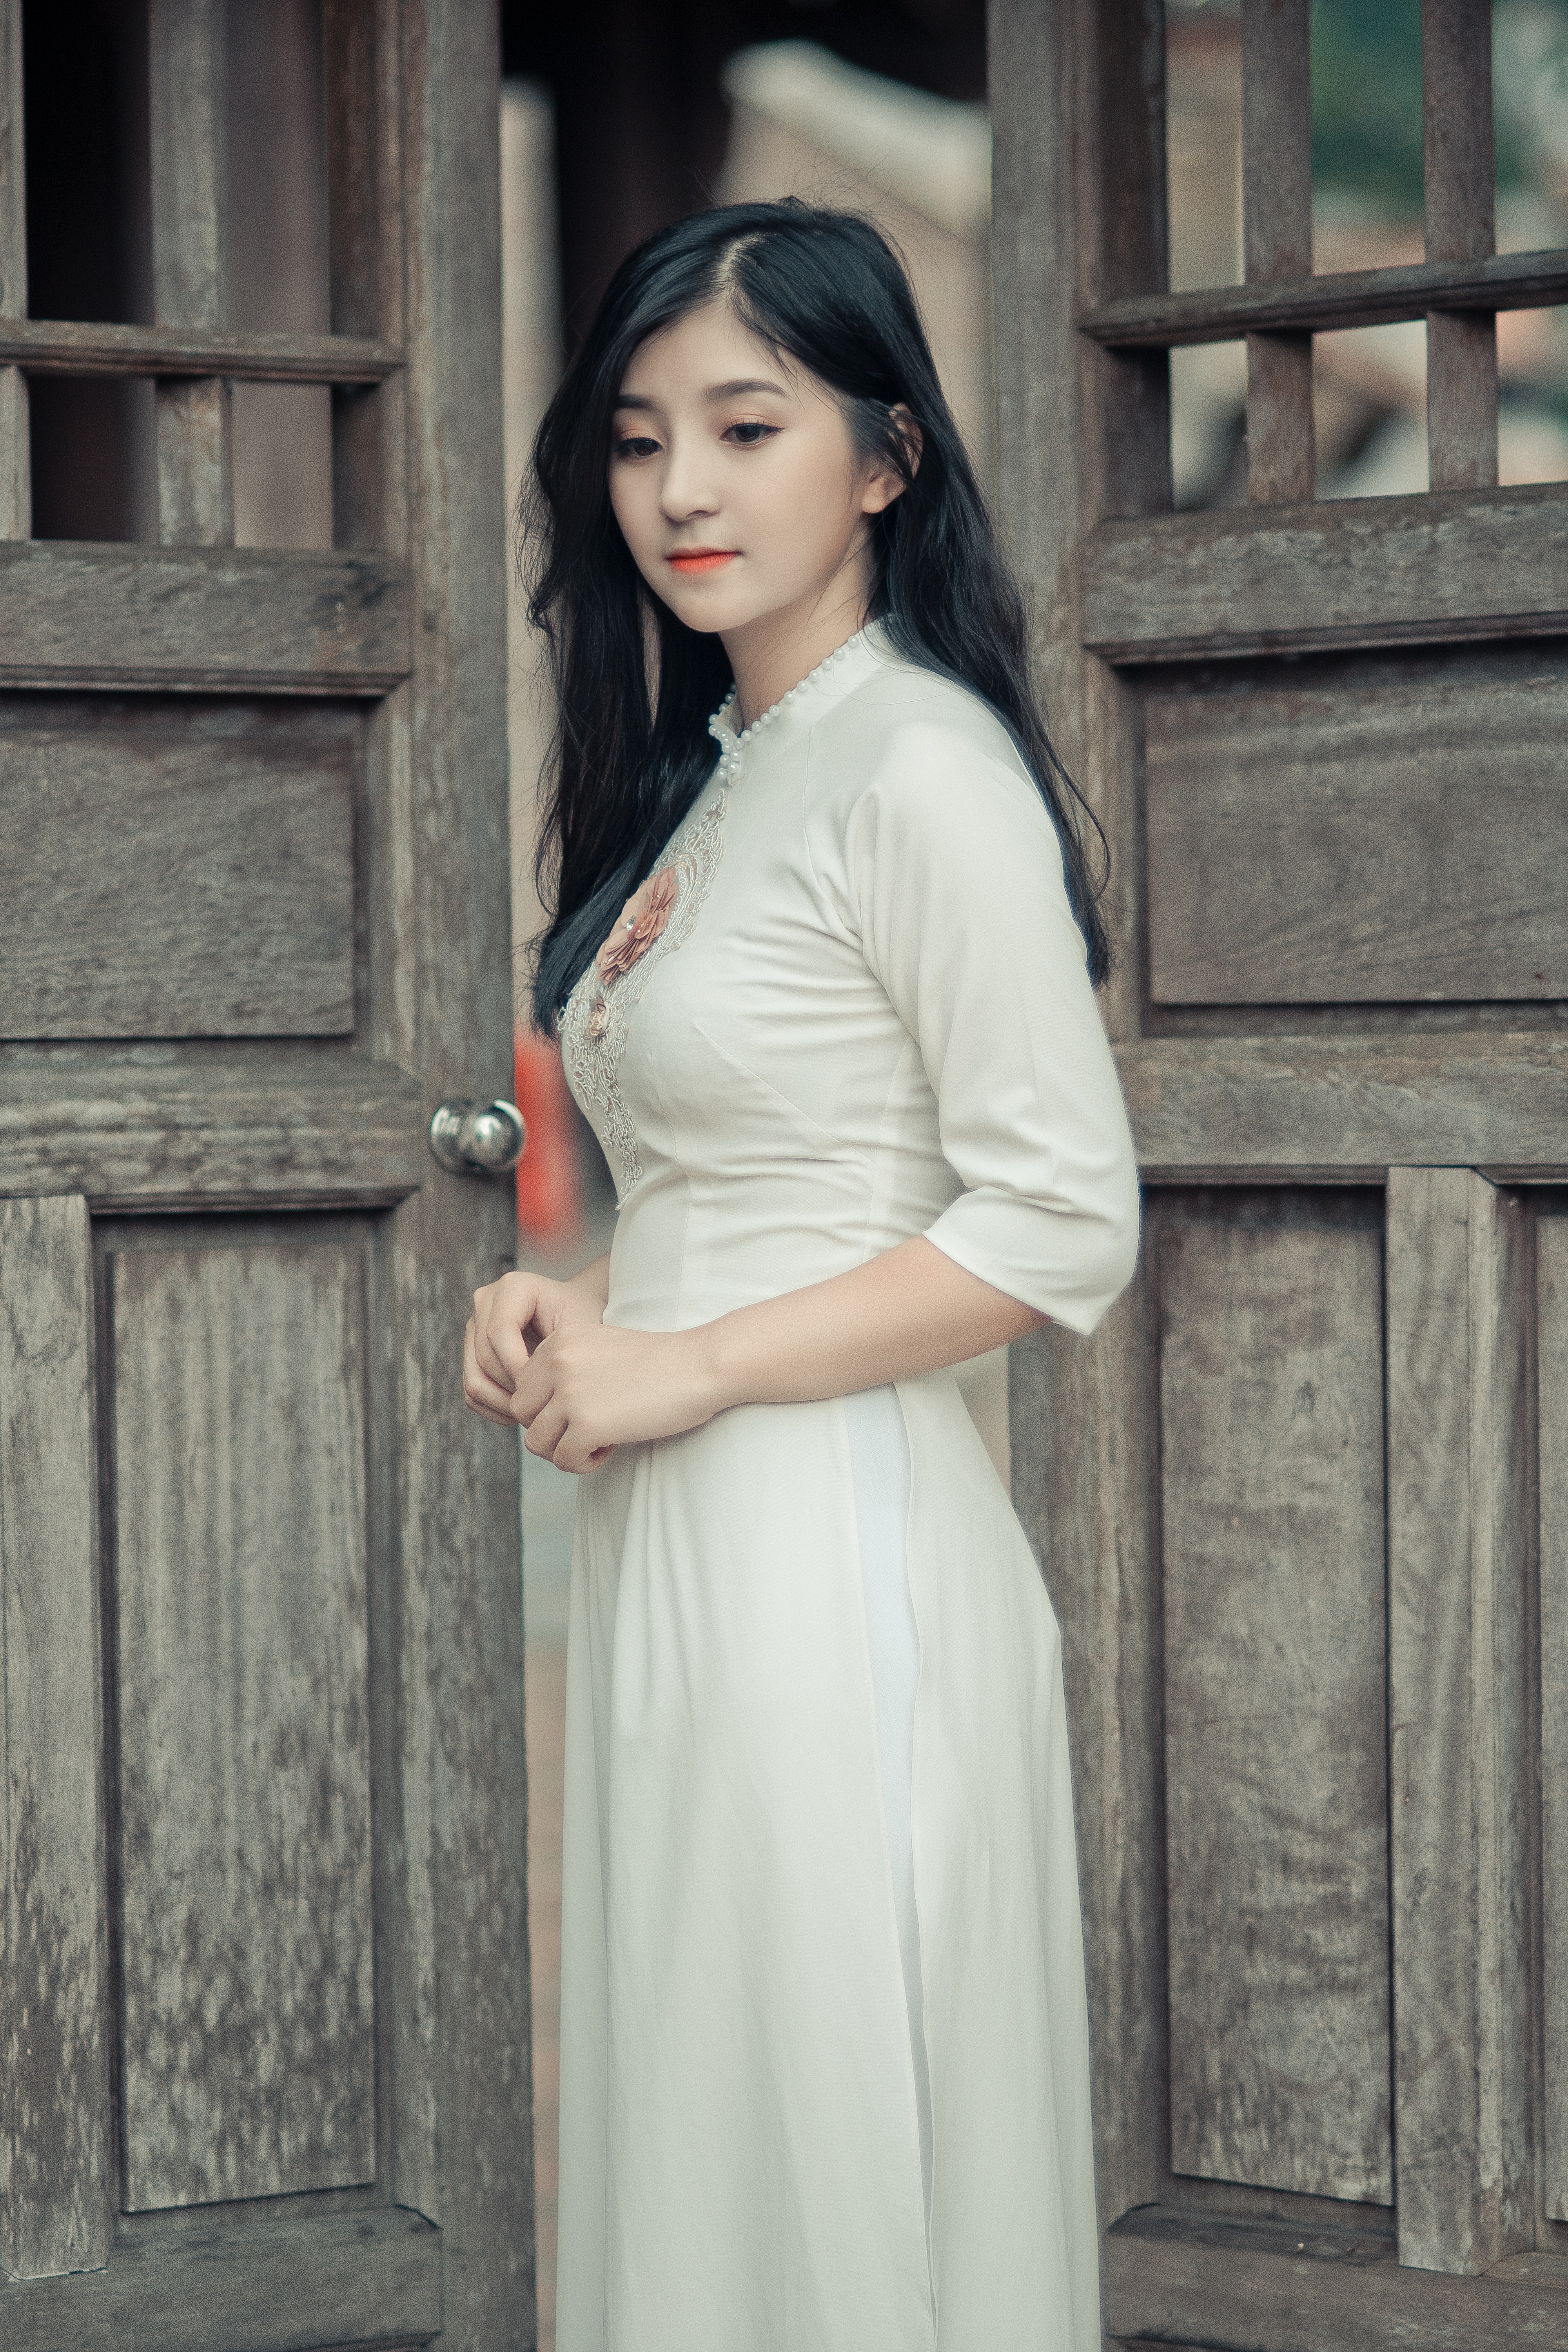
beauty, gown, lady, girl, photo shoot, dress, fashion model, shoulder, formal wear, fashion, outerwear, long hair, model, wedding dress, bridal clothing, neck